Animal Farm

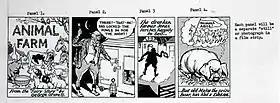
A Foreign Office copy of the first instalment of Pett and Freeman's "Animal Farm" comic strip

A theatrical version, with music by Richard Peaslee and lyrics by Adrian Mitchell, was staged at the National Theatre London on 25 April 1984, directed by Peter Hall. It toured nine cities in 1985.